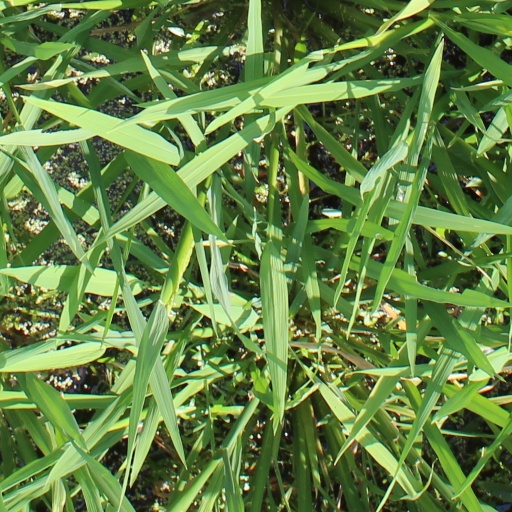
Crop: rice